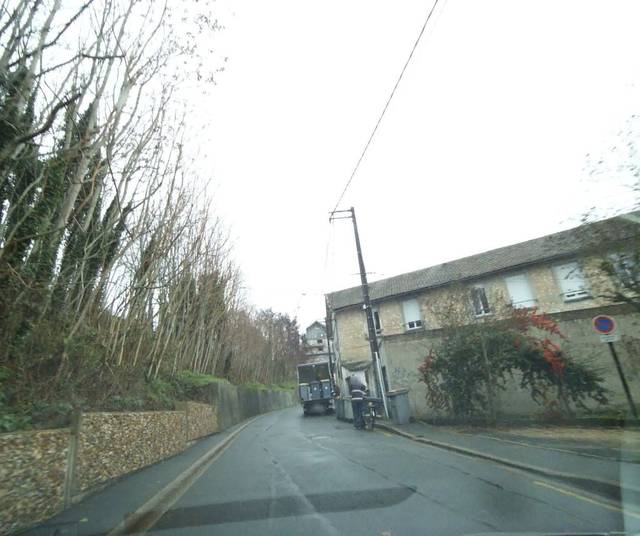
Region: France
Coordinates: 48.415, 2.727